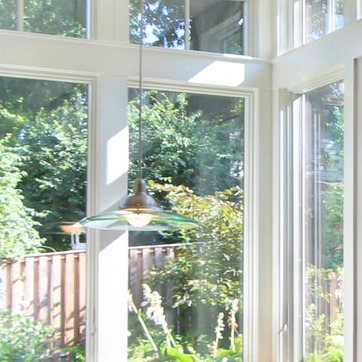
Material: glass